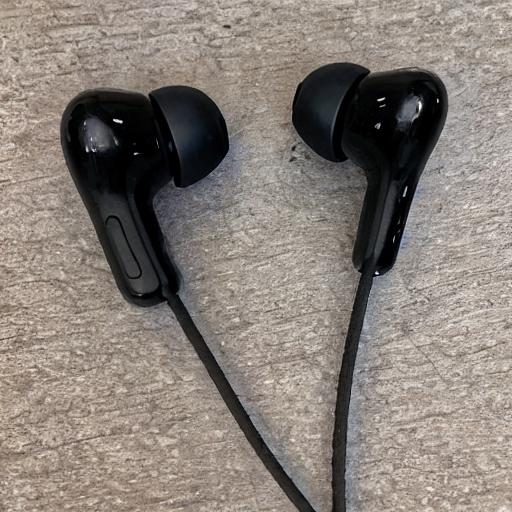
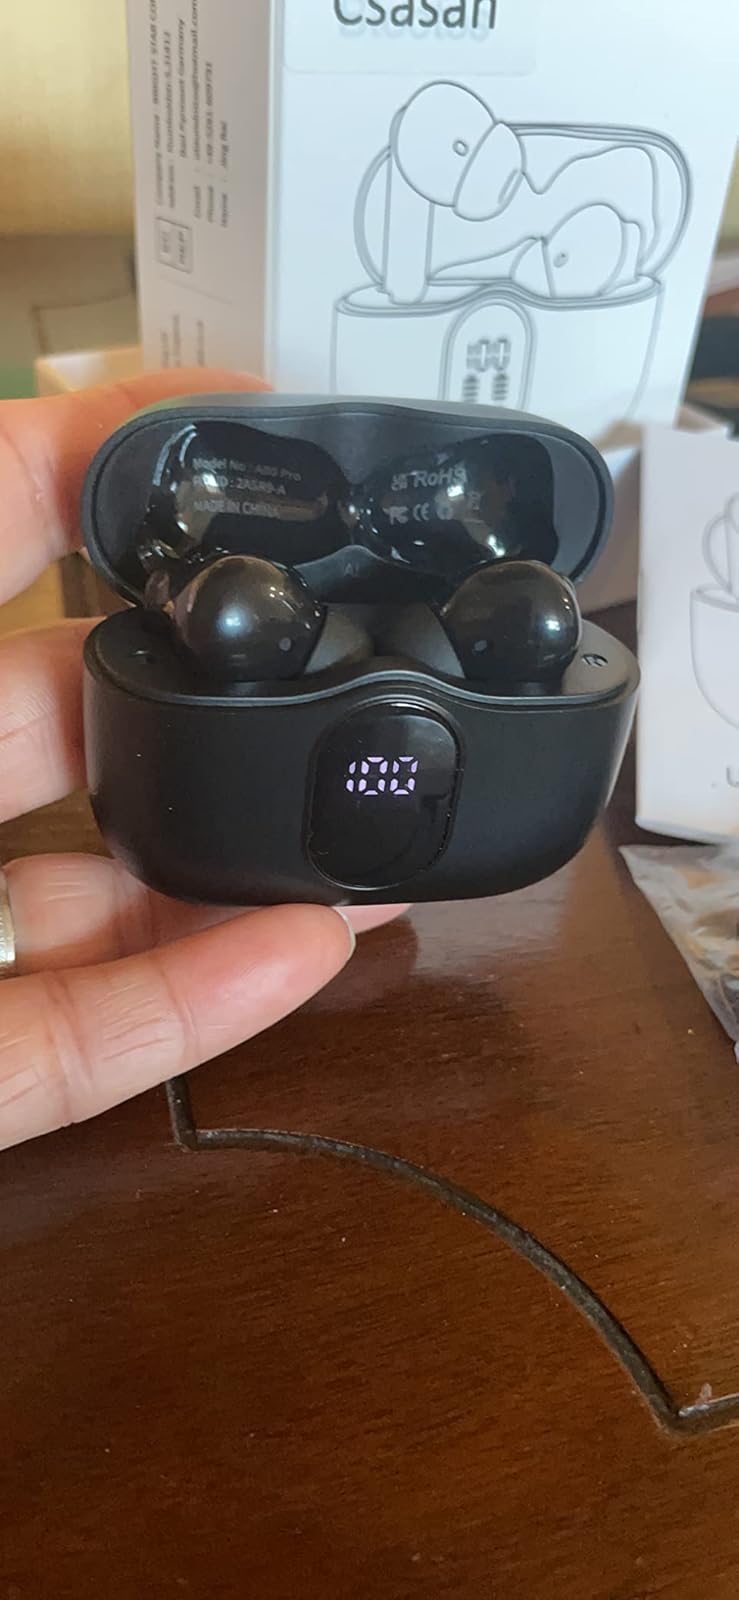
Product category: earbuds
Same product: no